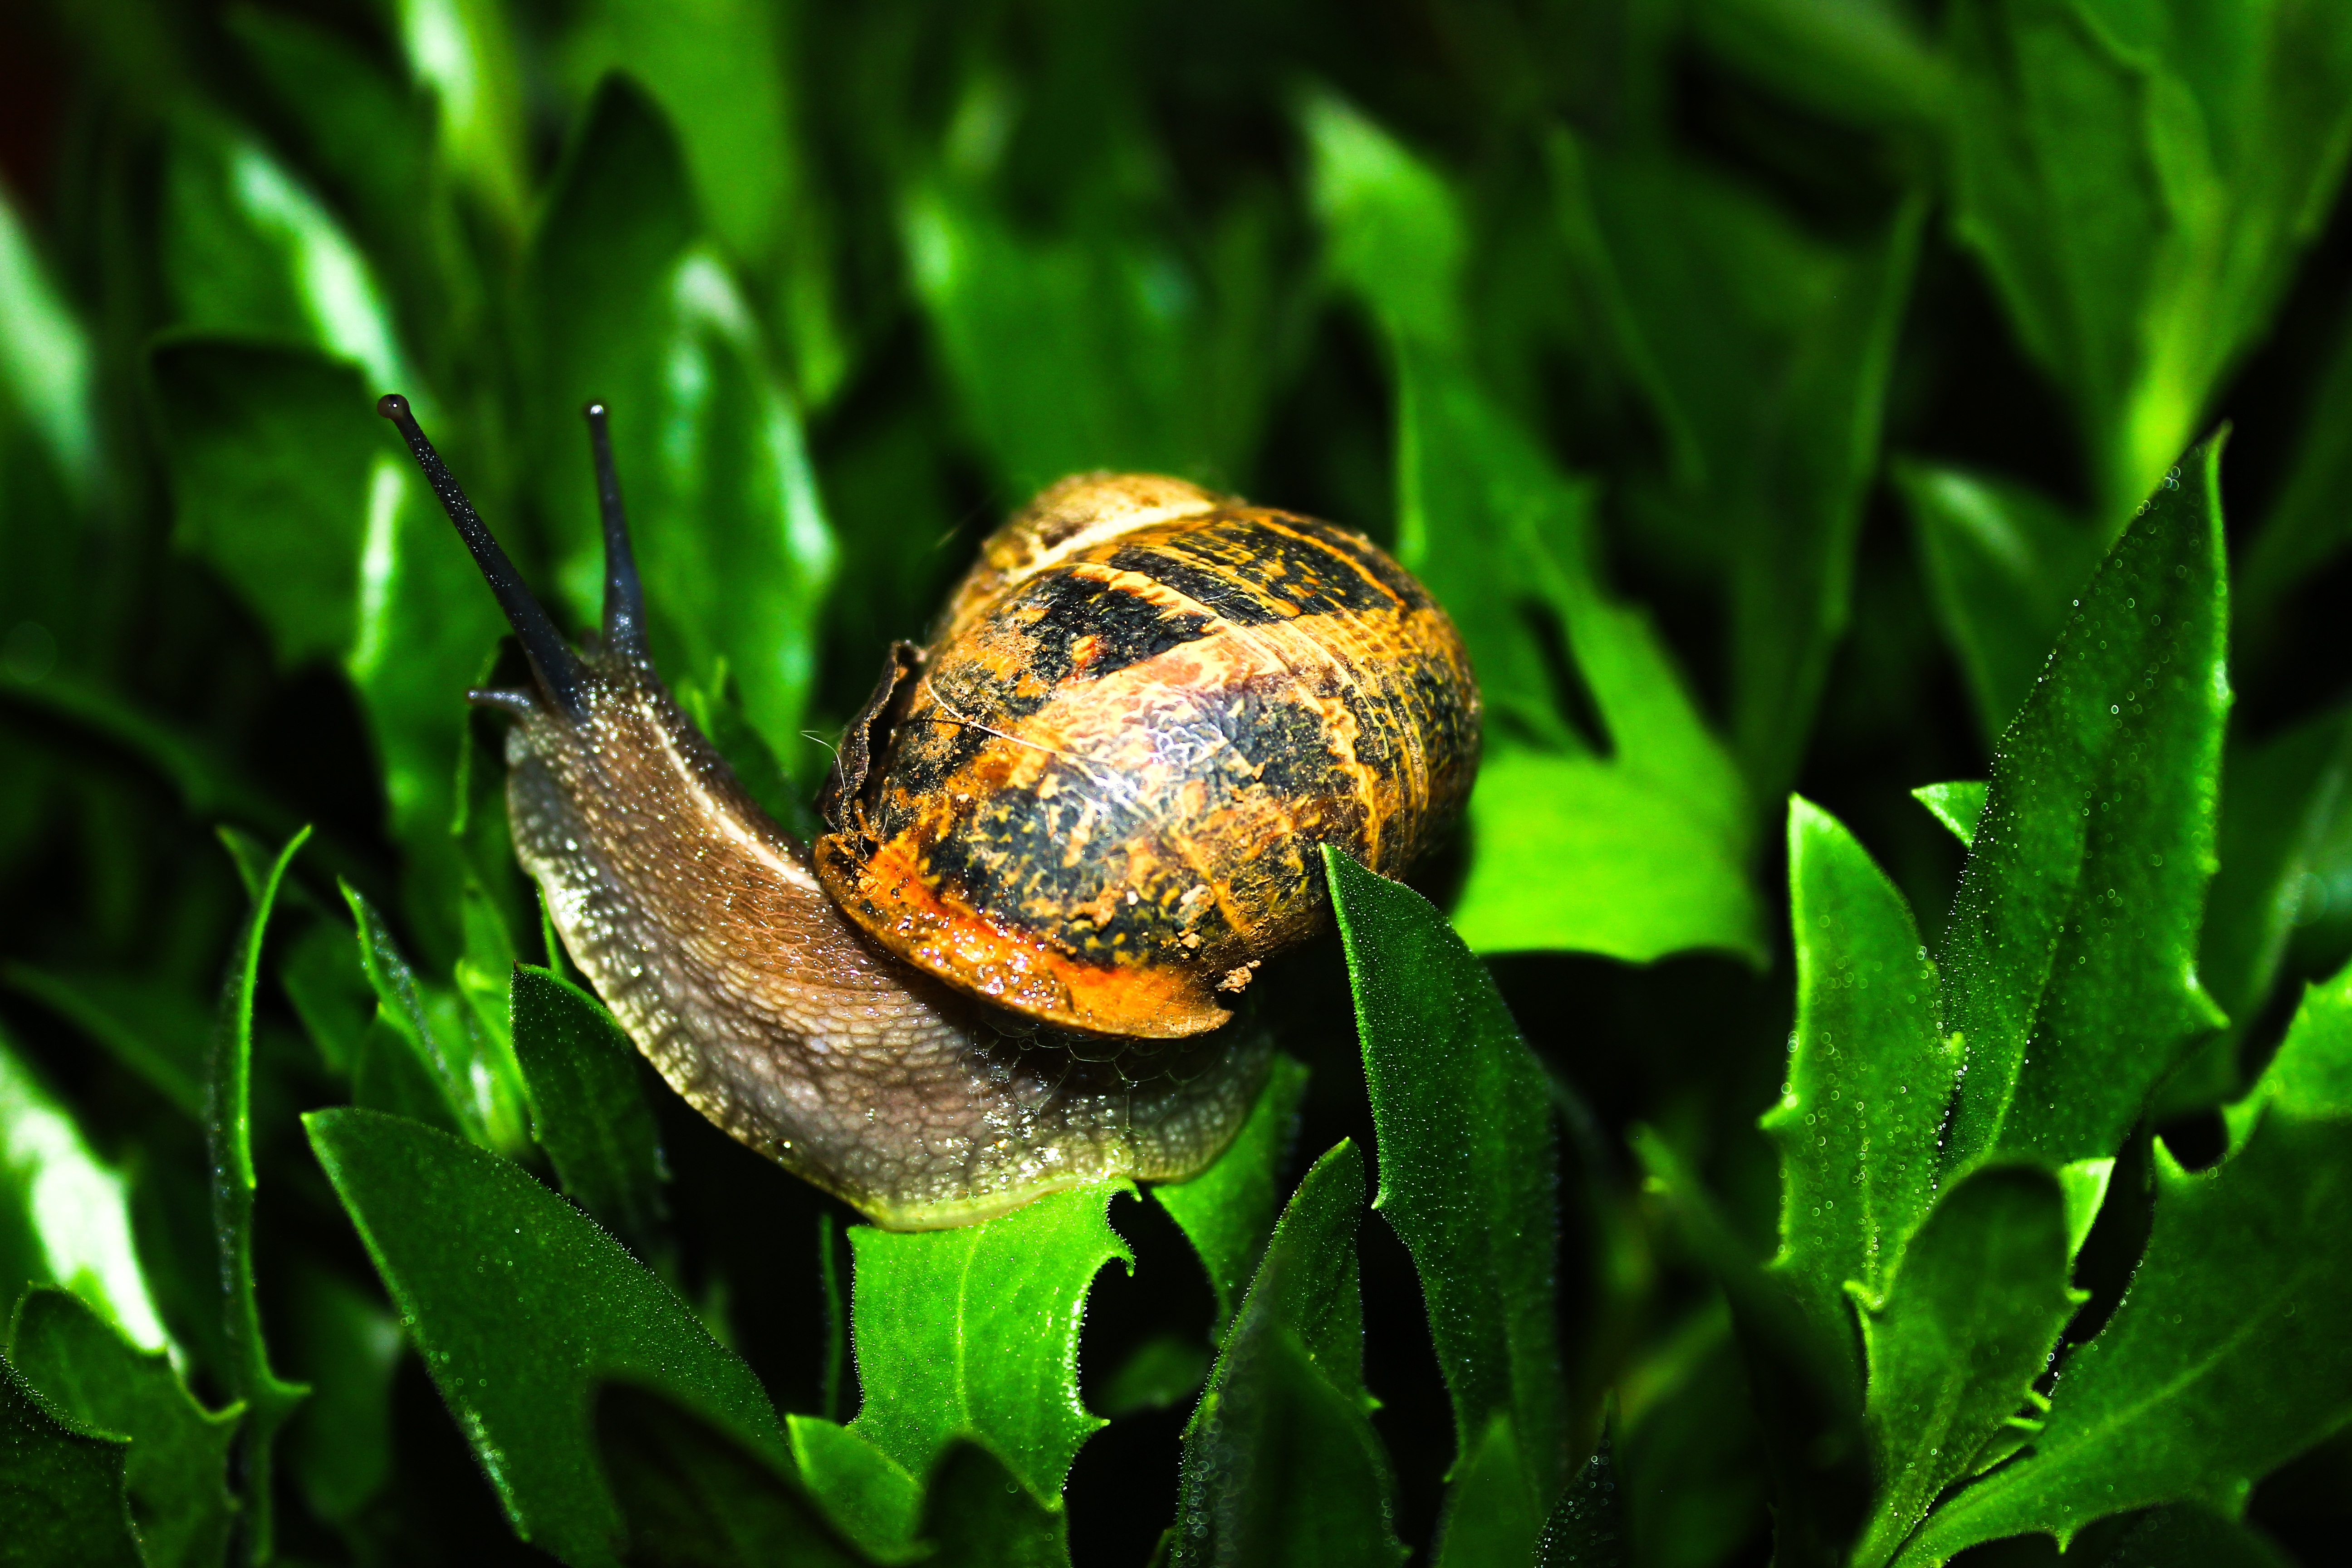
nature, forest, grass, animal, wildlife, orange, green, reptile, fauna, shell, invertebrate, close up, snail, animals, image, macro photography, free image, snails and slugs